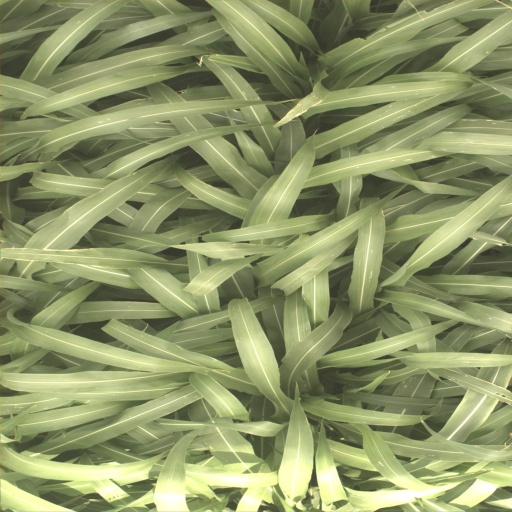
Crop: sorghum